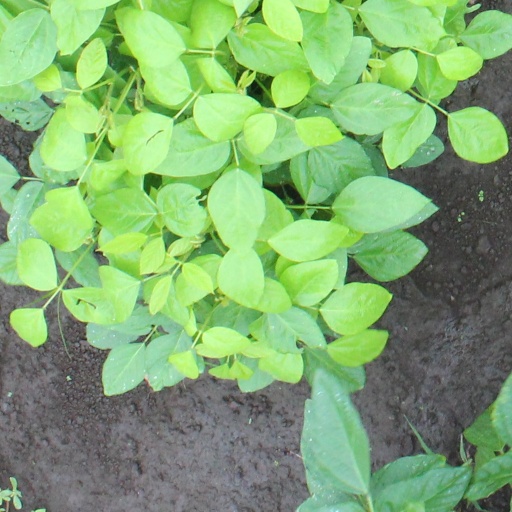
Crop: soybean